Betty Wilson

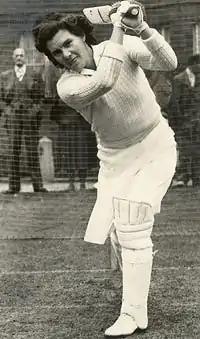
Betty Wilson padded up in 1951

Betty Rebecca Wilson (21 November 1921 – 22 January 2010) was considered one of the greatest woman cricketers of all time. She represented Australia in Women's Test cricket between 1947–48 and 1957–58. Wilson batted right-handed, was a good off spin bowler and a superb fielder.